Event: Nepal Earthquake
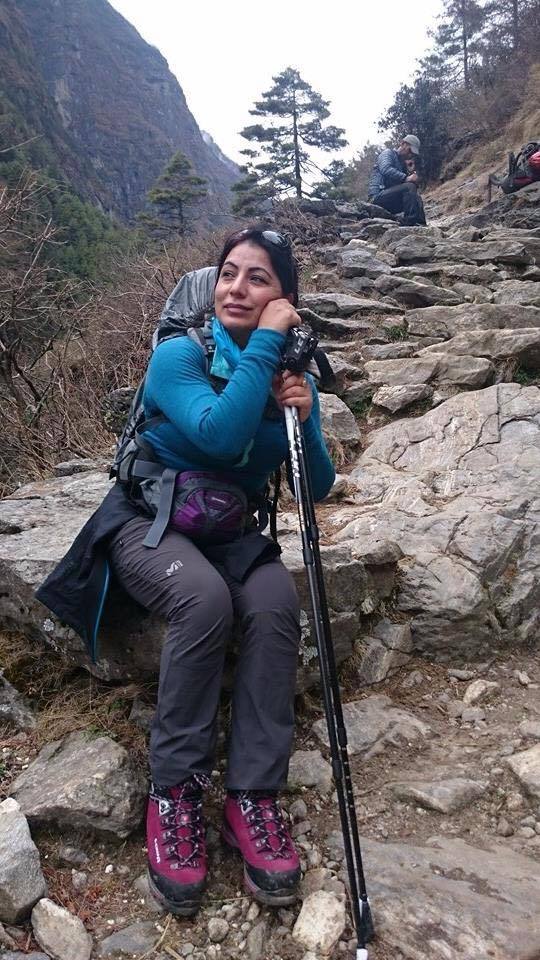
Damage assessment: no_damage